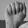
ASL letter: A